Dorset Police

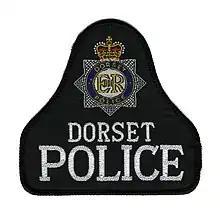
Dorset Police Patch

Port of Portland Police is a non-Home Office ports police force within Dorset that is responsible for the Port of Portland. In July 2020, the Port Police agreed a memorandum of understanding with Dorset Police to involve the sharing of assets, improving communication and allowing the collation of information.